Question: Please indicate a possible affordance area of discus that can be used for holding
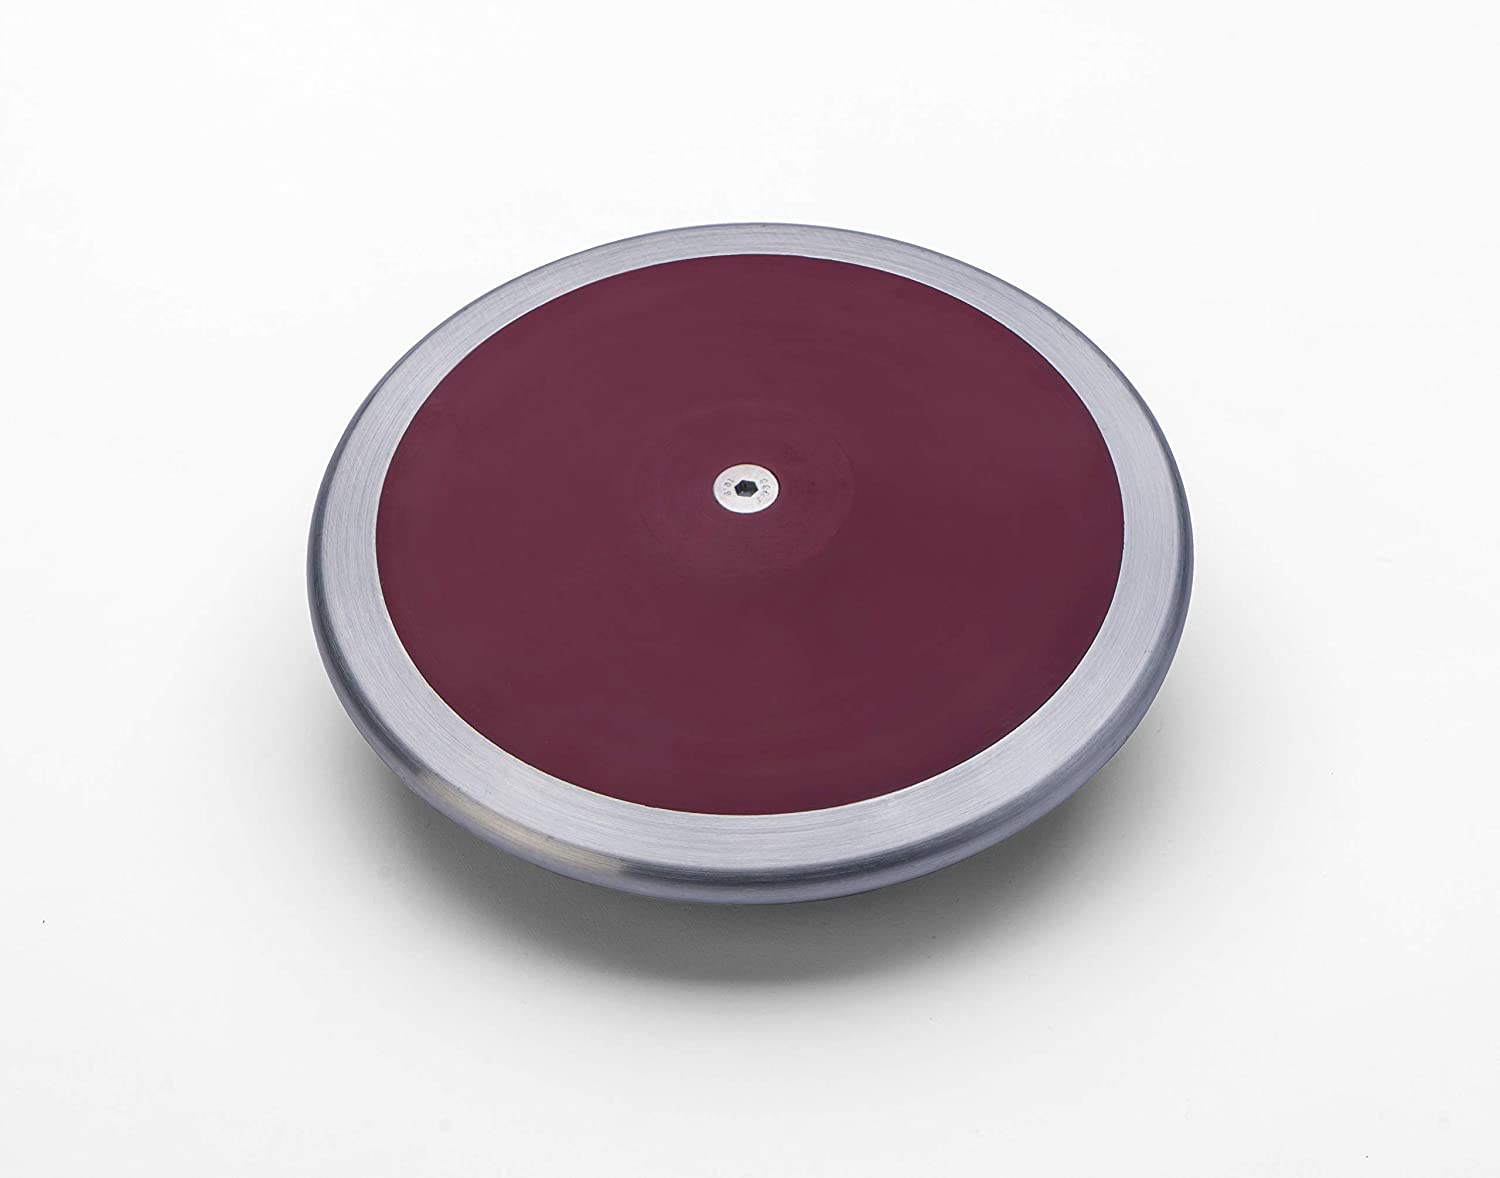
Answer: [317.976, 227.956, 1192.944, 881.794]